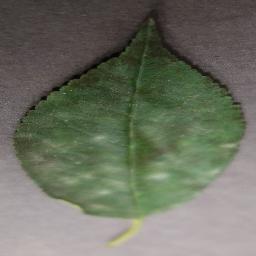
Label: Cherry___Powdery_mildew